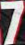
Number: 7